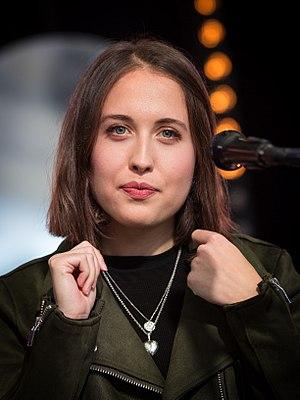
Alice Merton, née le 13 septembre 1993 à Francfort, est une chanteuse germano-britannique. Elle a passé son enfance au Canada et au Royaume-Uni avant de commencer sa carrière en Allemagne.